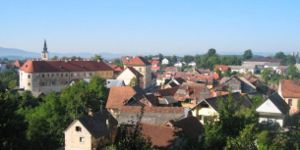
Metlika
Metlika er en by og en kommune i det sydøstlige Slovenien. Byen ligger på den vestlige bred af floden Kupa på grænsen til Kroatien. Kommunen er den centrale enhed i området Bela Krajinaa i den tidligere region Dolenjska.